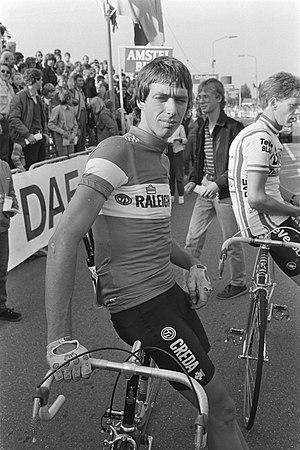
TI-Raleigh est une équipe cycliste néerlandaise qui a existé de 1967 à 1983. À ses débuts et jusqu'en 1974, l'équipe court avec une licence britannique. La formation est présente dans le peloton professionnel de 1972 à 1983.
Johan van der Velde est un ancien coureur cycliste néerlandais.